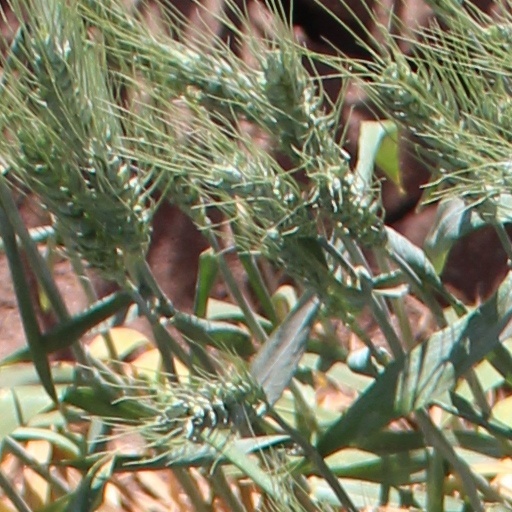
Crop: wheat